Tyler Lyttle

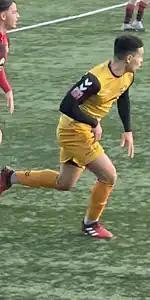

Tyler signed for Southern League Premier Central side Rushall Olympic on 25 July 2018.